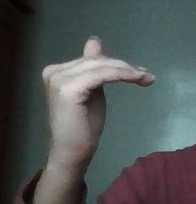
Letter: khaa